Acura TL

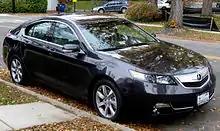
2012–2014 Acura TL (US; facelift)

The 2006 TL received a tire pressure monitoring system (TPMS) and a new engine management system to help reduce torque steer. The new horsepower rating of was due to a change in testing procedures, with the engine remaining technically the same since 2004.